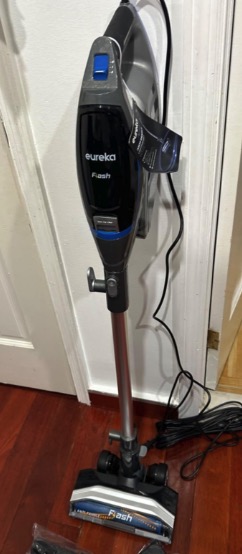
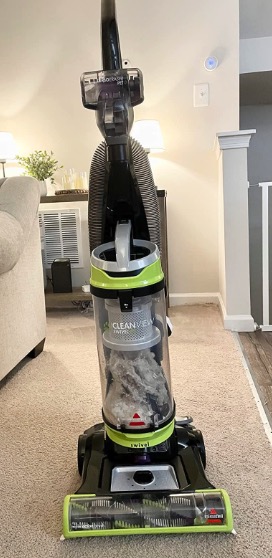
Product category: items_vacuum
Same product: no